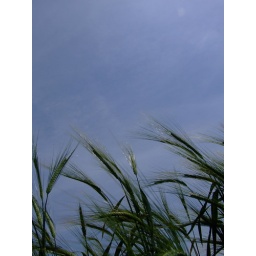
Green grass field in buckinghamshire uk